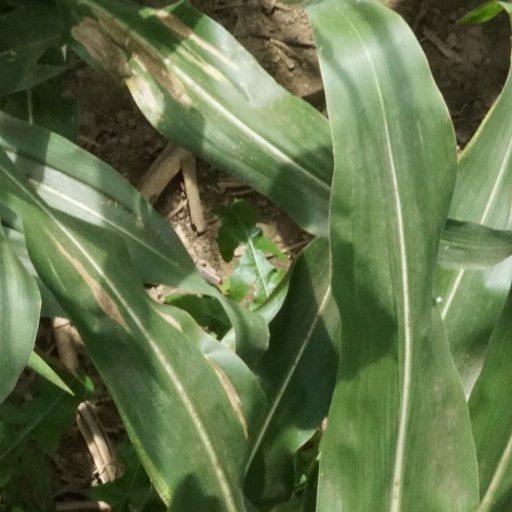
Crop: maize; corn